United Kingdom Championship Tournament (2018)

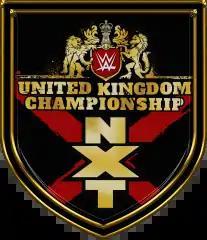
Logo of the NXT U.K. Championship event.

On 18 June at day one of the event, it was revealed that WWE's United Kingdom brand would be debuting its first television programme, called "NXT UK". The inaugural tapings of "NXT UK" occurred on 28 and 29 July at the Cambridge Corn Exchange.